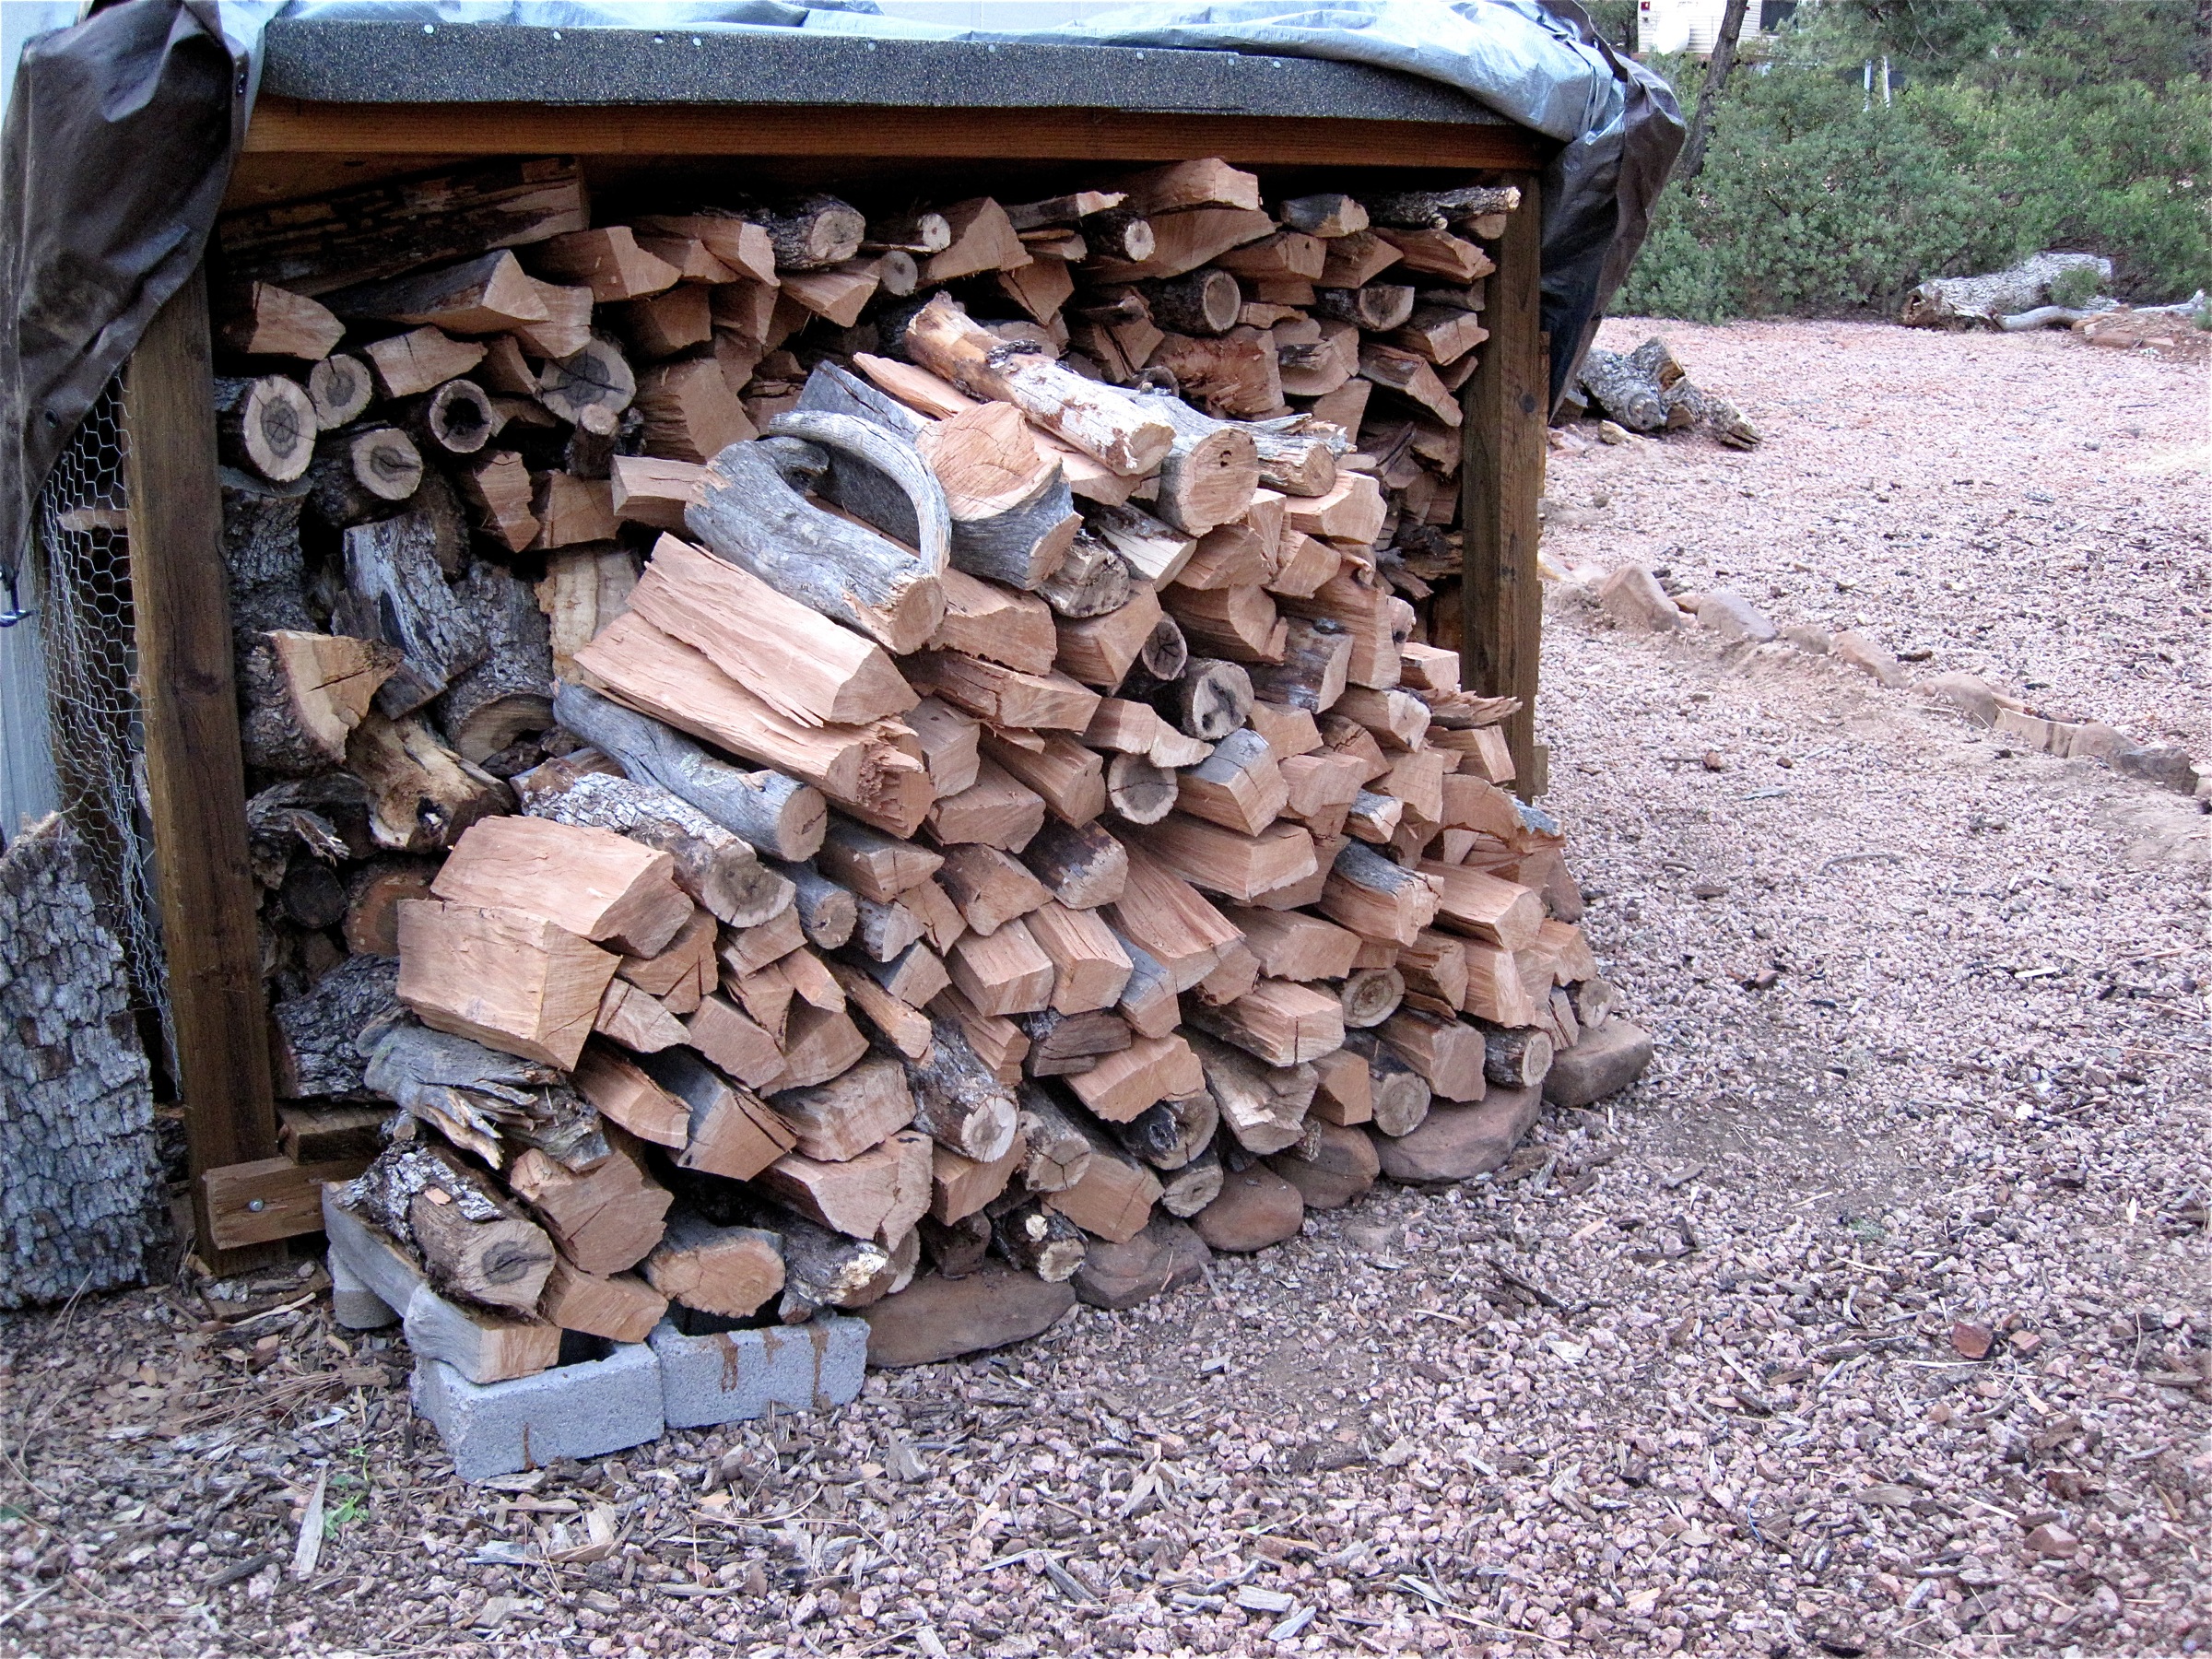
rock, wood, soil, material, waste